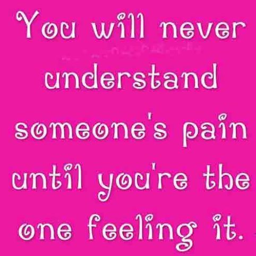
some people need to realize this instead of judging how someone handles their pain .